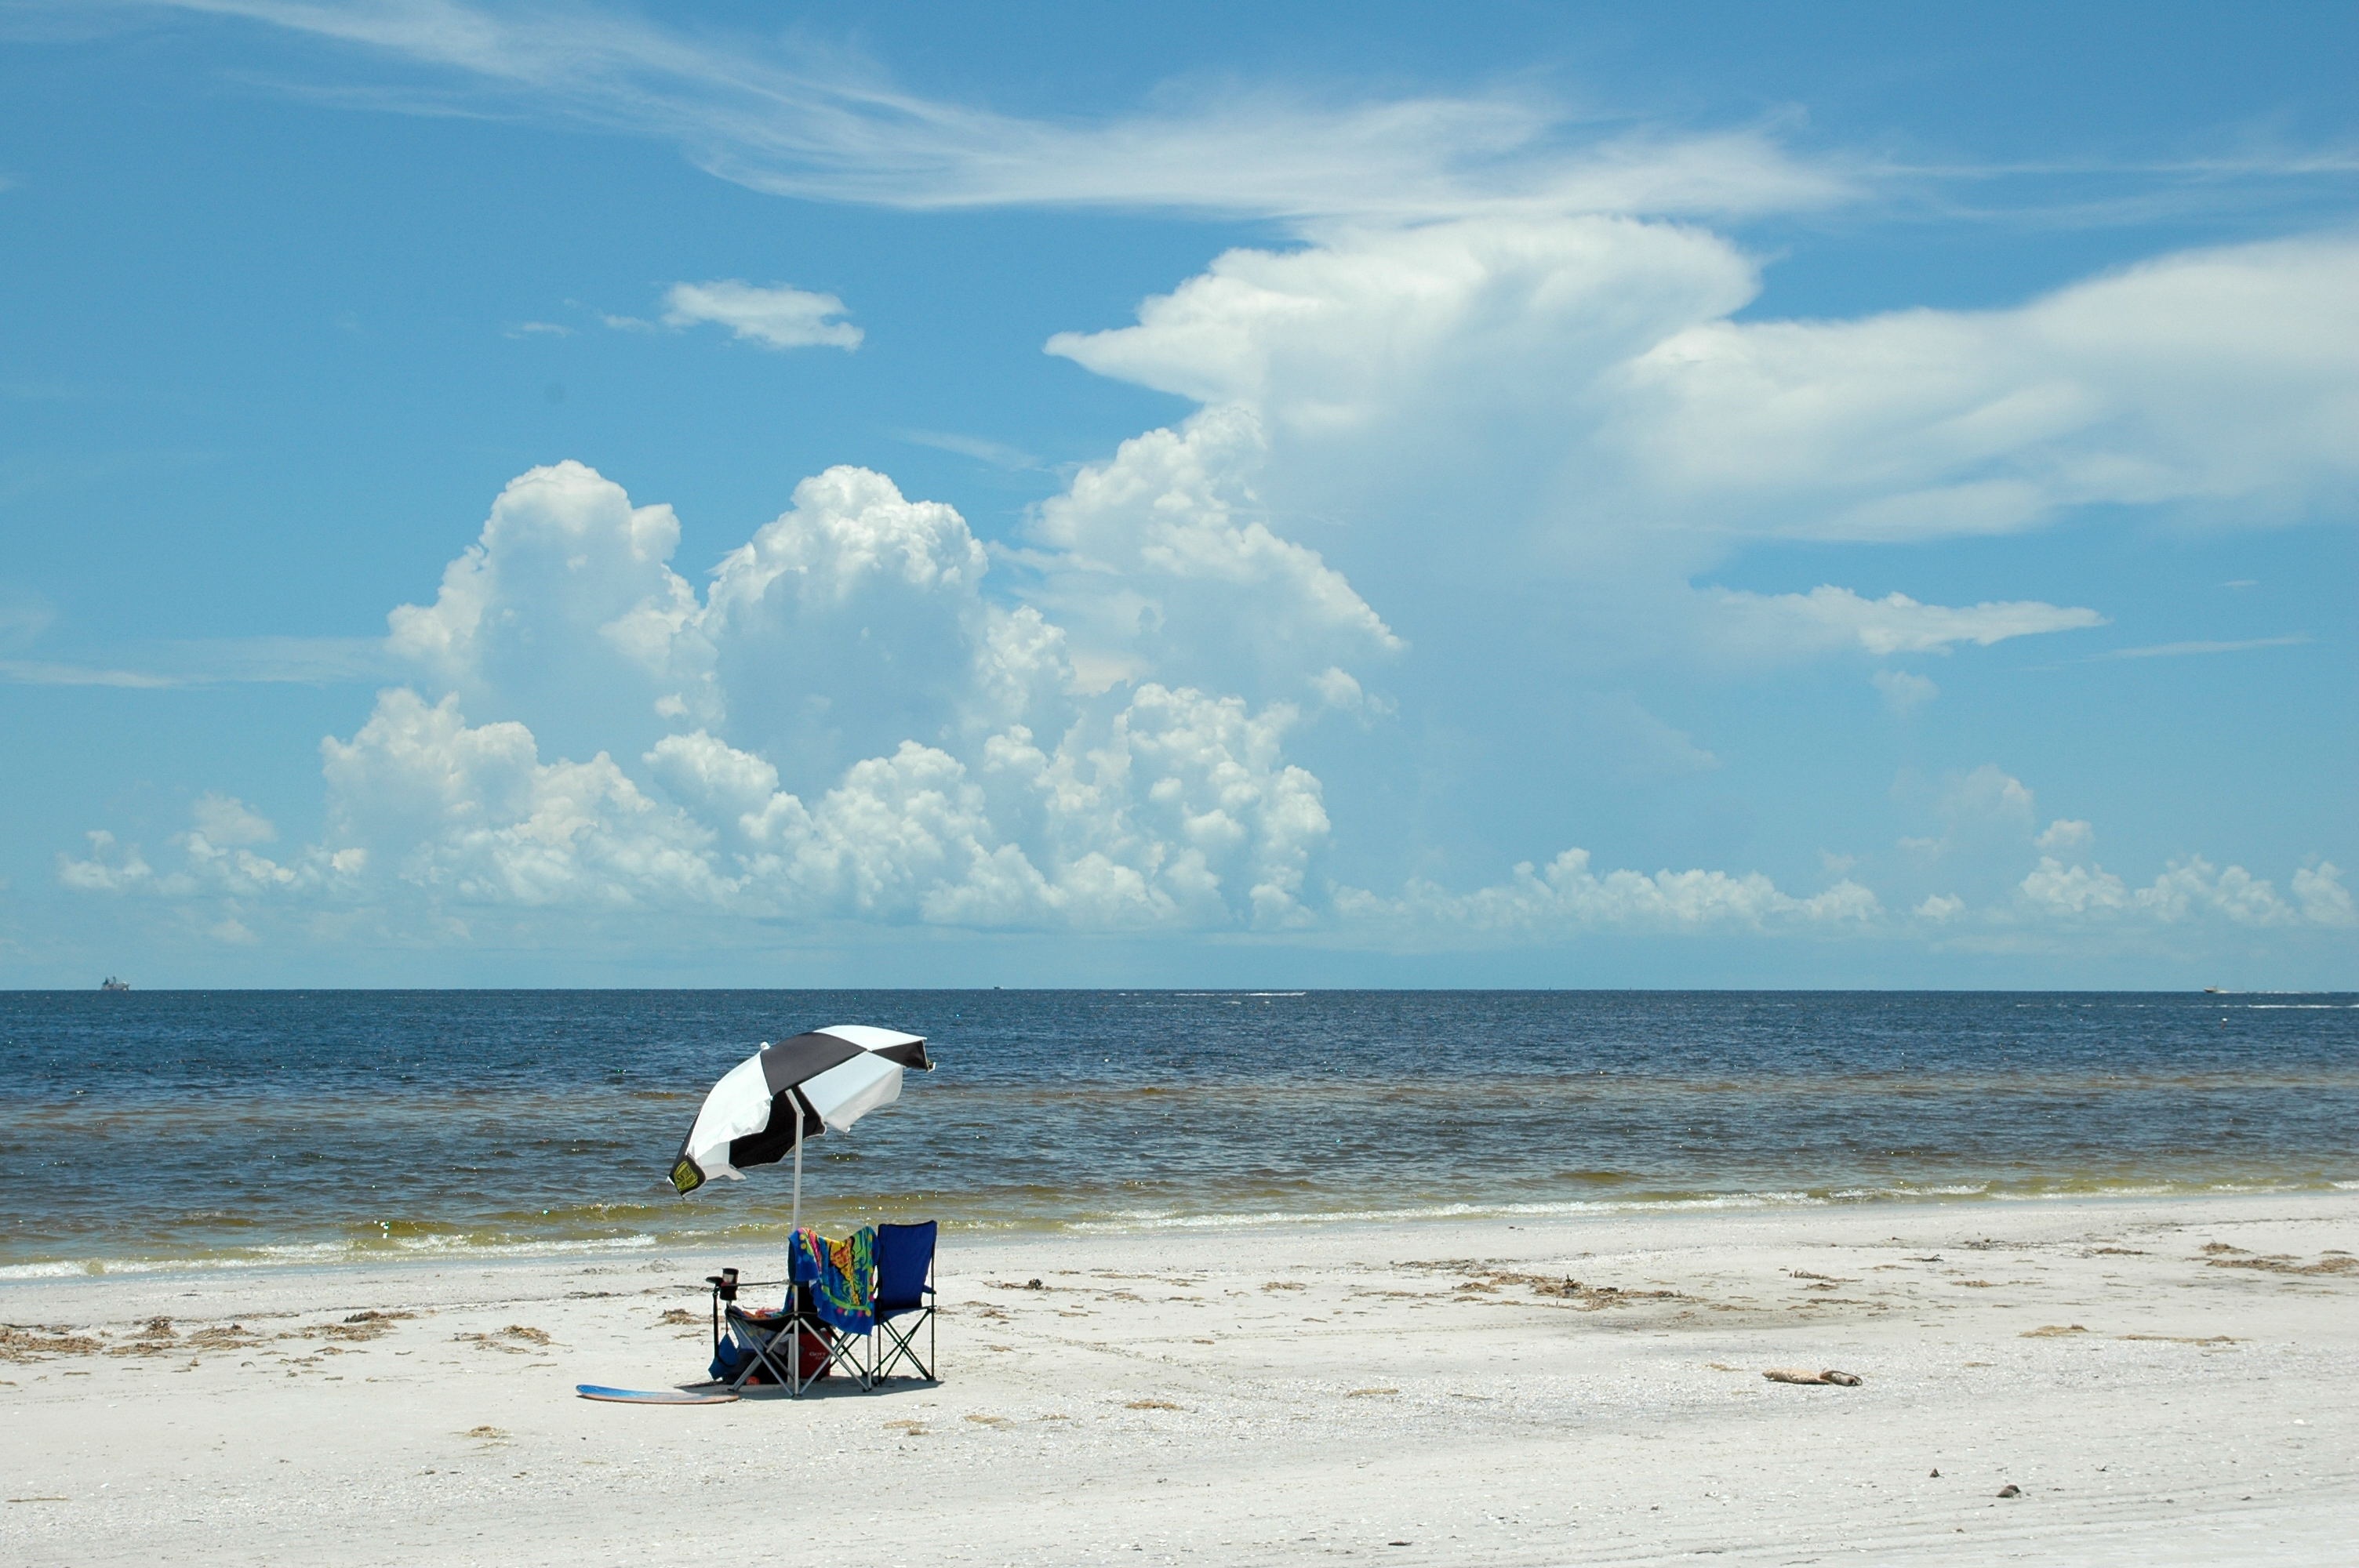
beach, sea, coast, water, nature, sand, ocean, horizon, cloud, sky, shore, wave, summer, vacation, travel, seaside, tropical, umbrella, bay, lifestyle, leisure, body of water, outdoors, sunny, day, florida, cape, nobody, tropical climate, beach chairs, wind wave